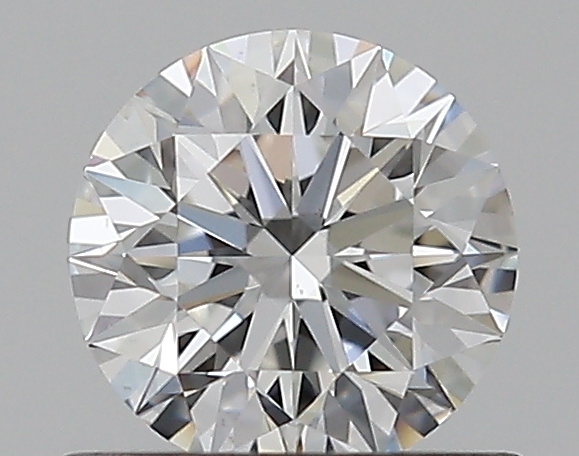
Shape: round
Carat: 0.57
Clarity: VS2
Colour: E
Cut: EX
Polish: EX
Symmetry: EX
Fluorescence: N
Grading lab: GIA
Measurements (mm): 5.29 x 5.31 x 3.32